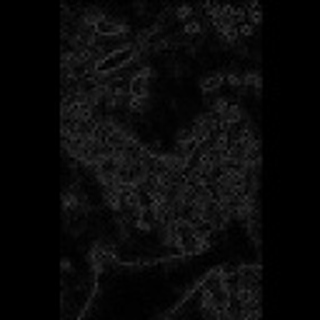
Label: cotton_bacterial_blight